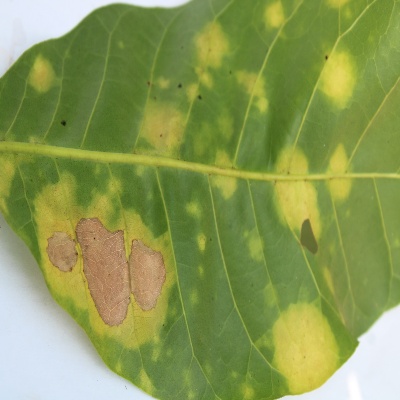
Crop: Cashew
Condition: anthracnose